Claudio Corallo

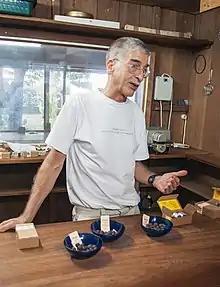
Corallo in 2012

Claudio Corallo (born 1951) is an Italian businessman and an agricultural engineer. He resides in São Tomé and Príncipe. He created the chocolate and coffee refinery called "Claudio Corallo Cacao and Coffee".